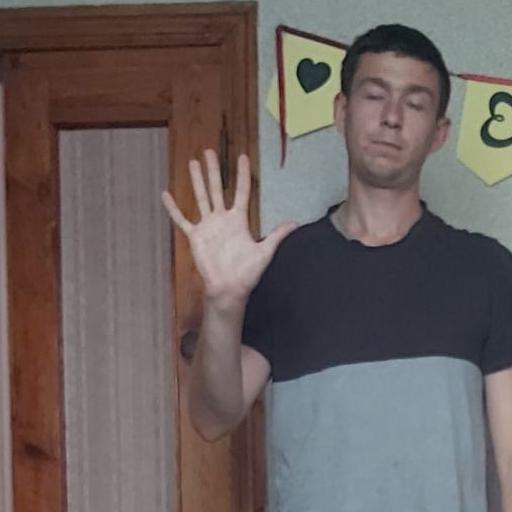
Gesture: palm